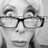
Emotion: surprise